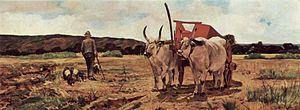
La Galerie d’Art moderne est un des musées situés dans le palais Pitti à Florence en Italie.